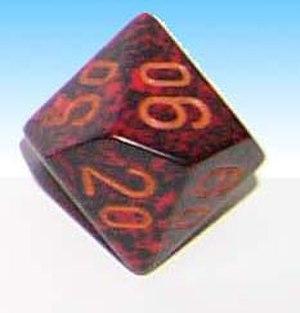
Un dé à cent faces ou d100 en abrégé, est une variante de dé comportant cent faces.